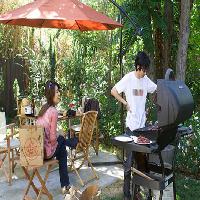
Weather: sun or clear